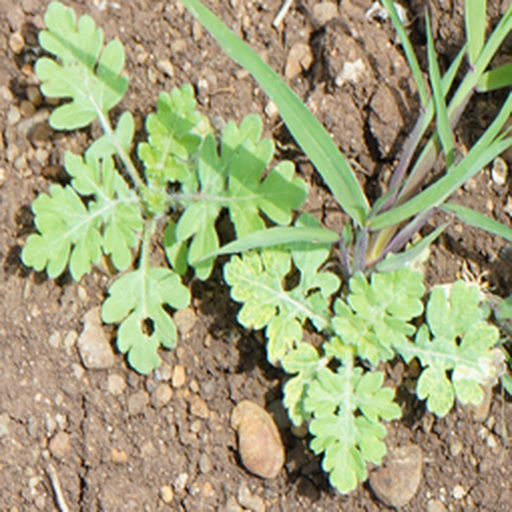
Weed species: Gajar_gavat_(Parthenium hysterophorus)